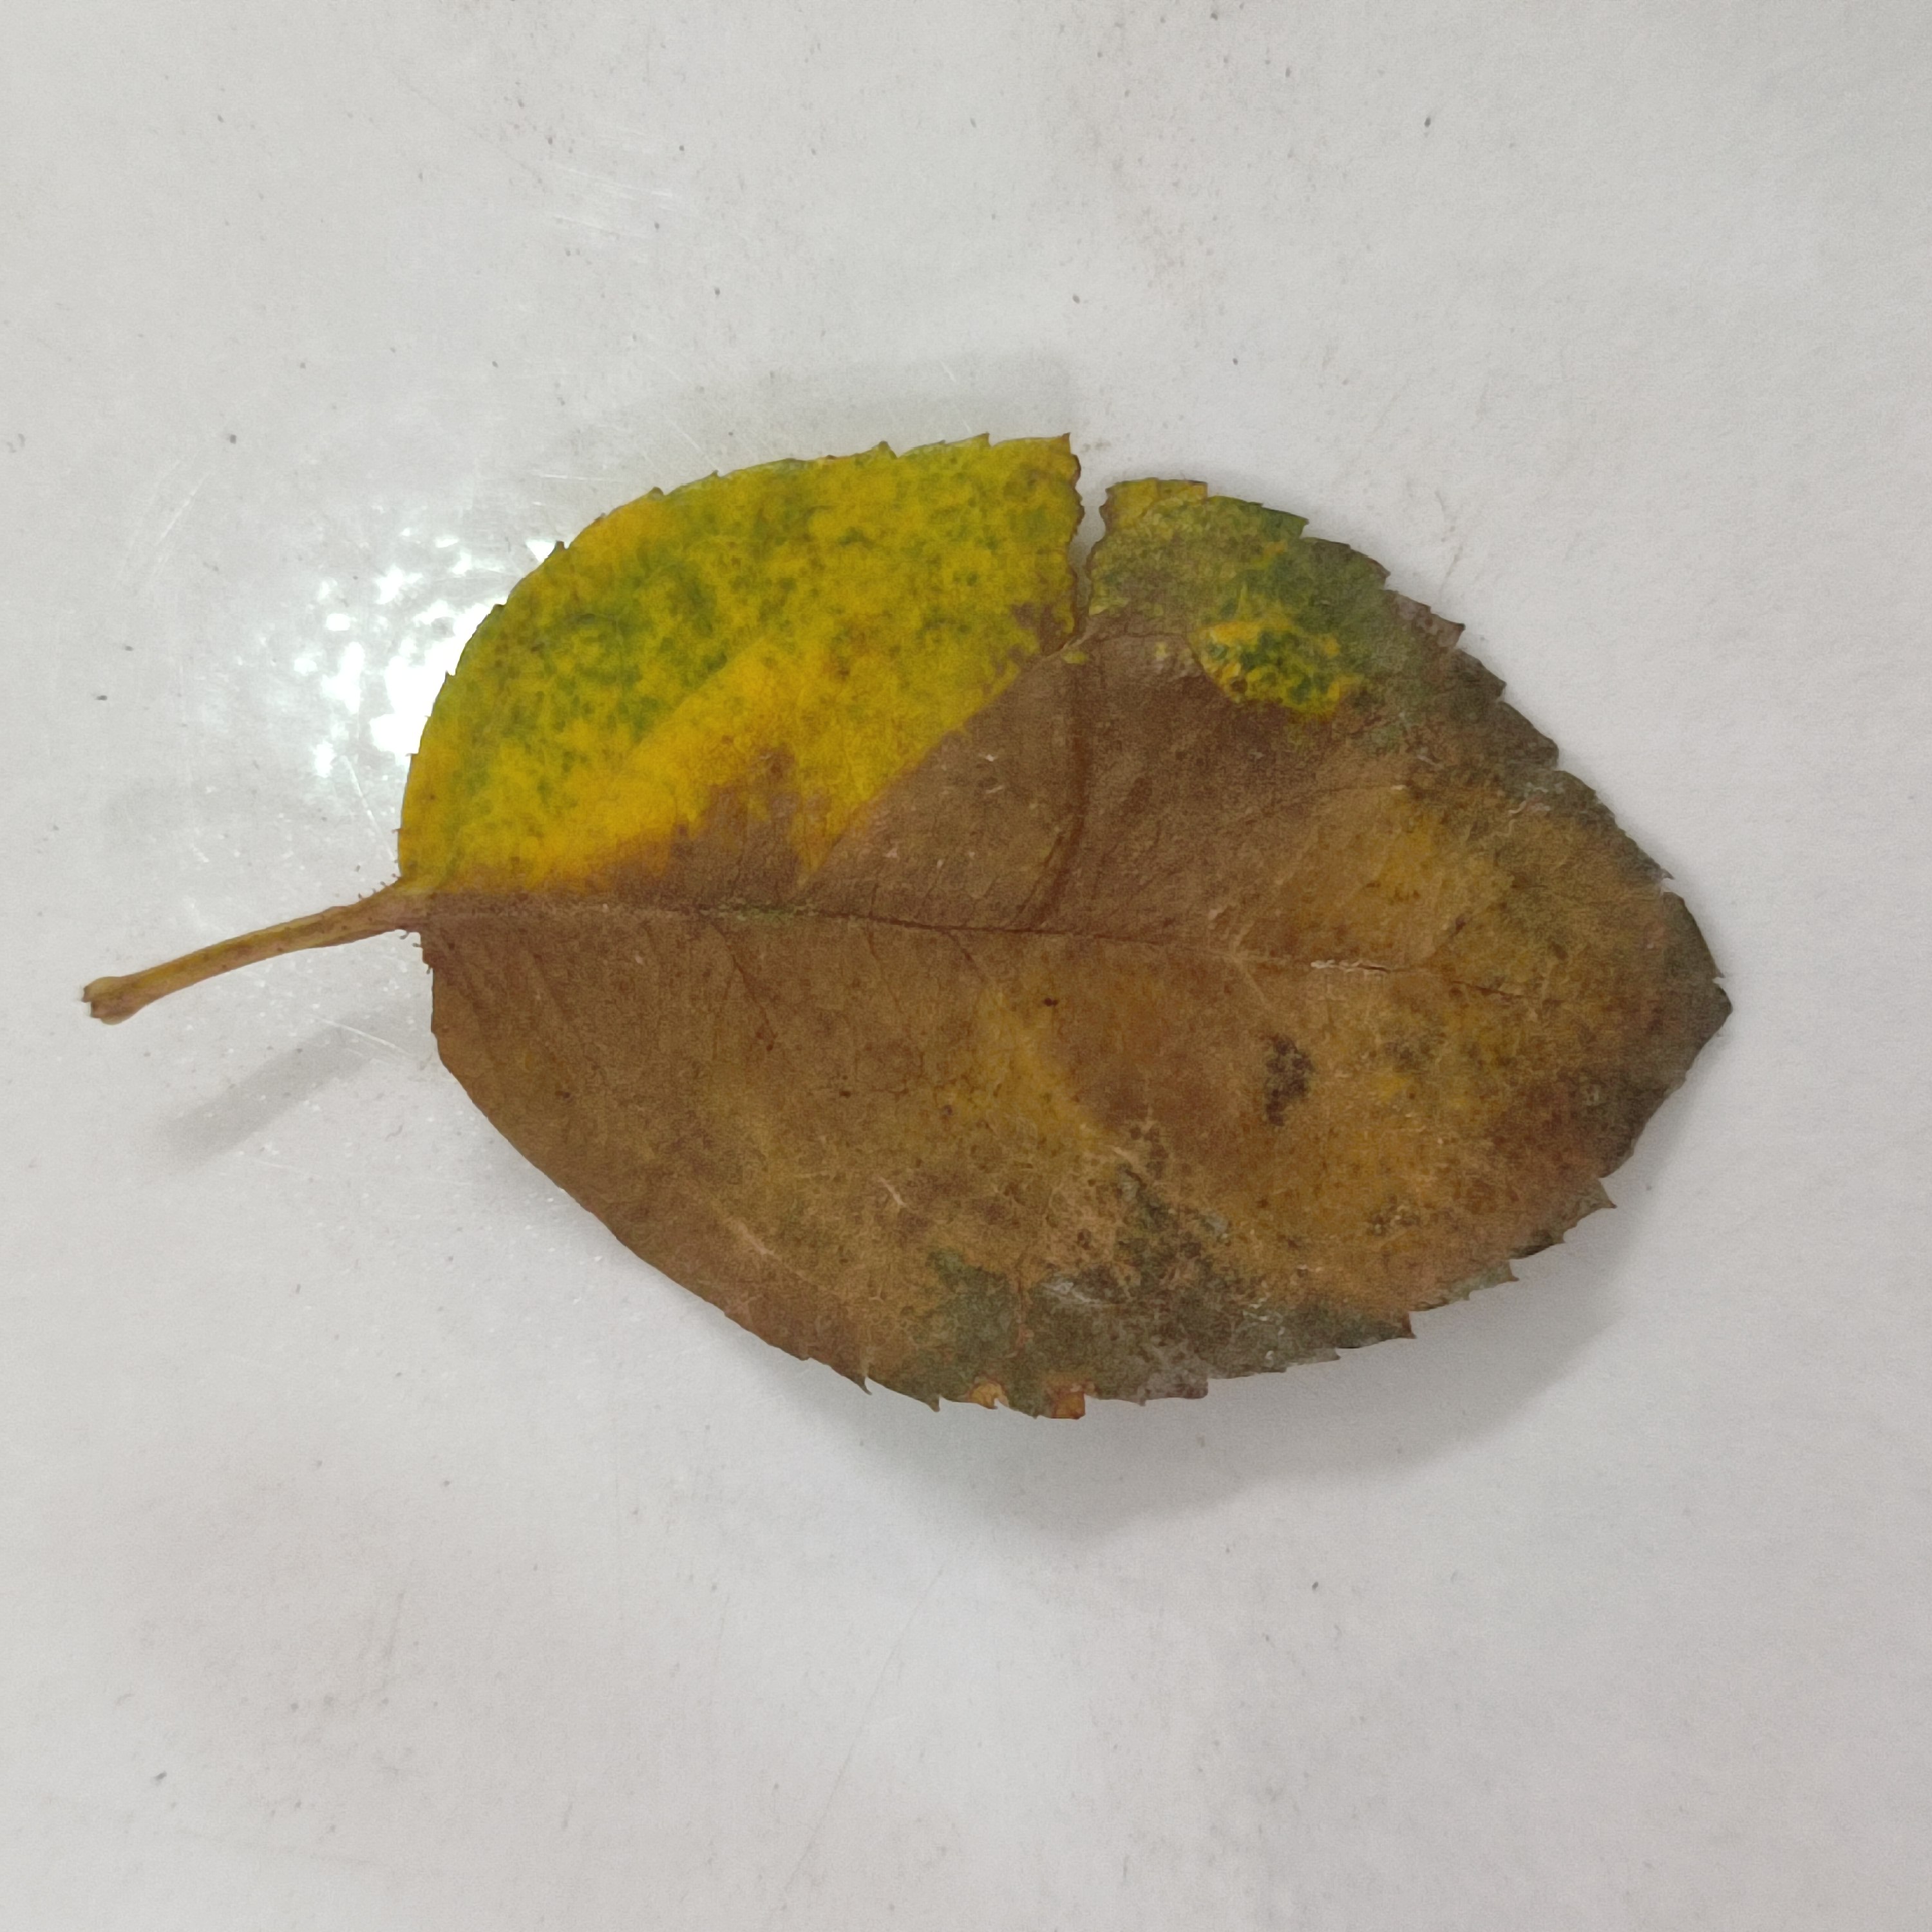
Label: Black Spot